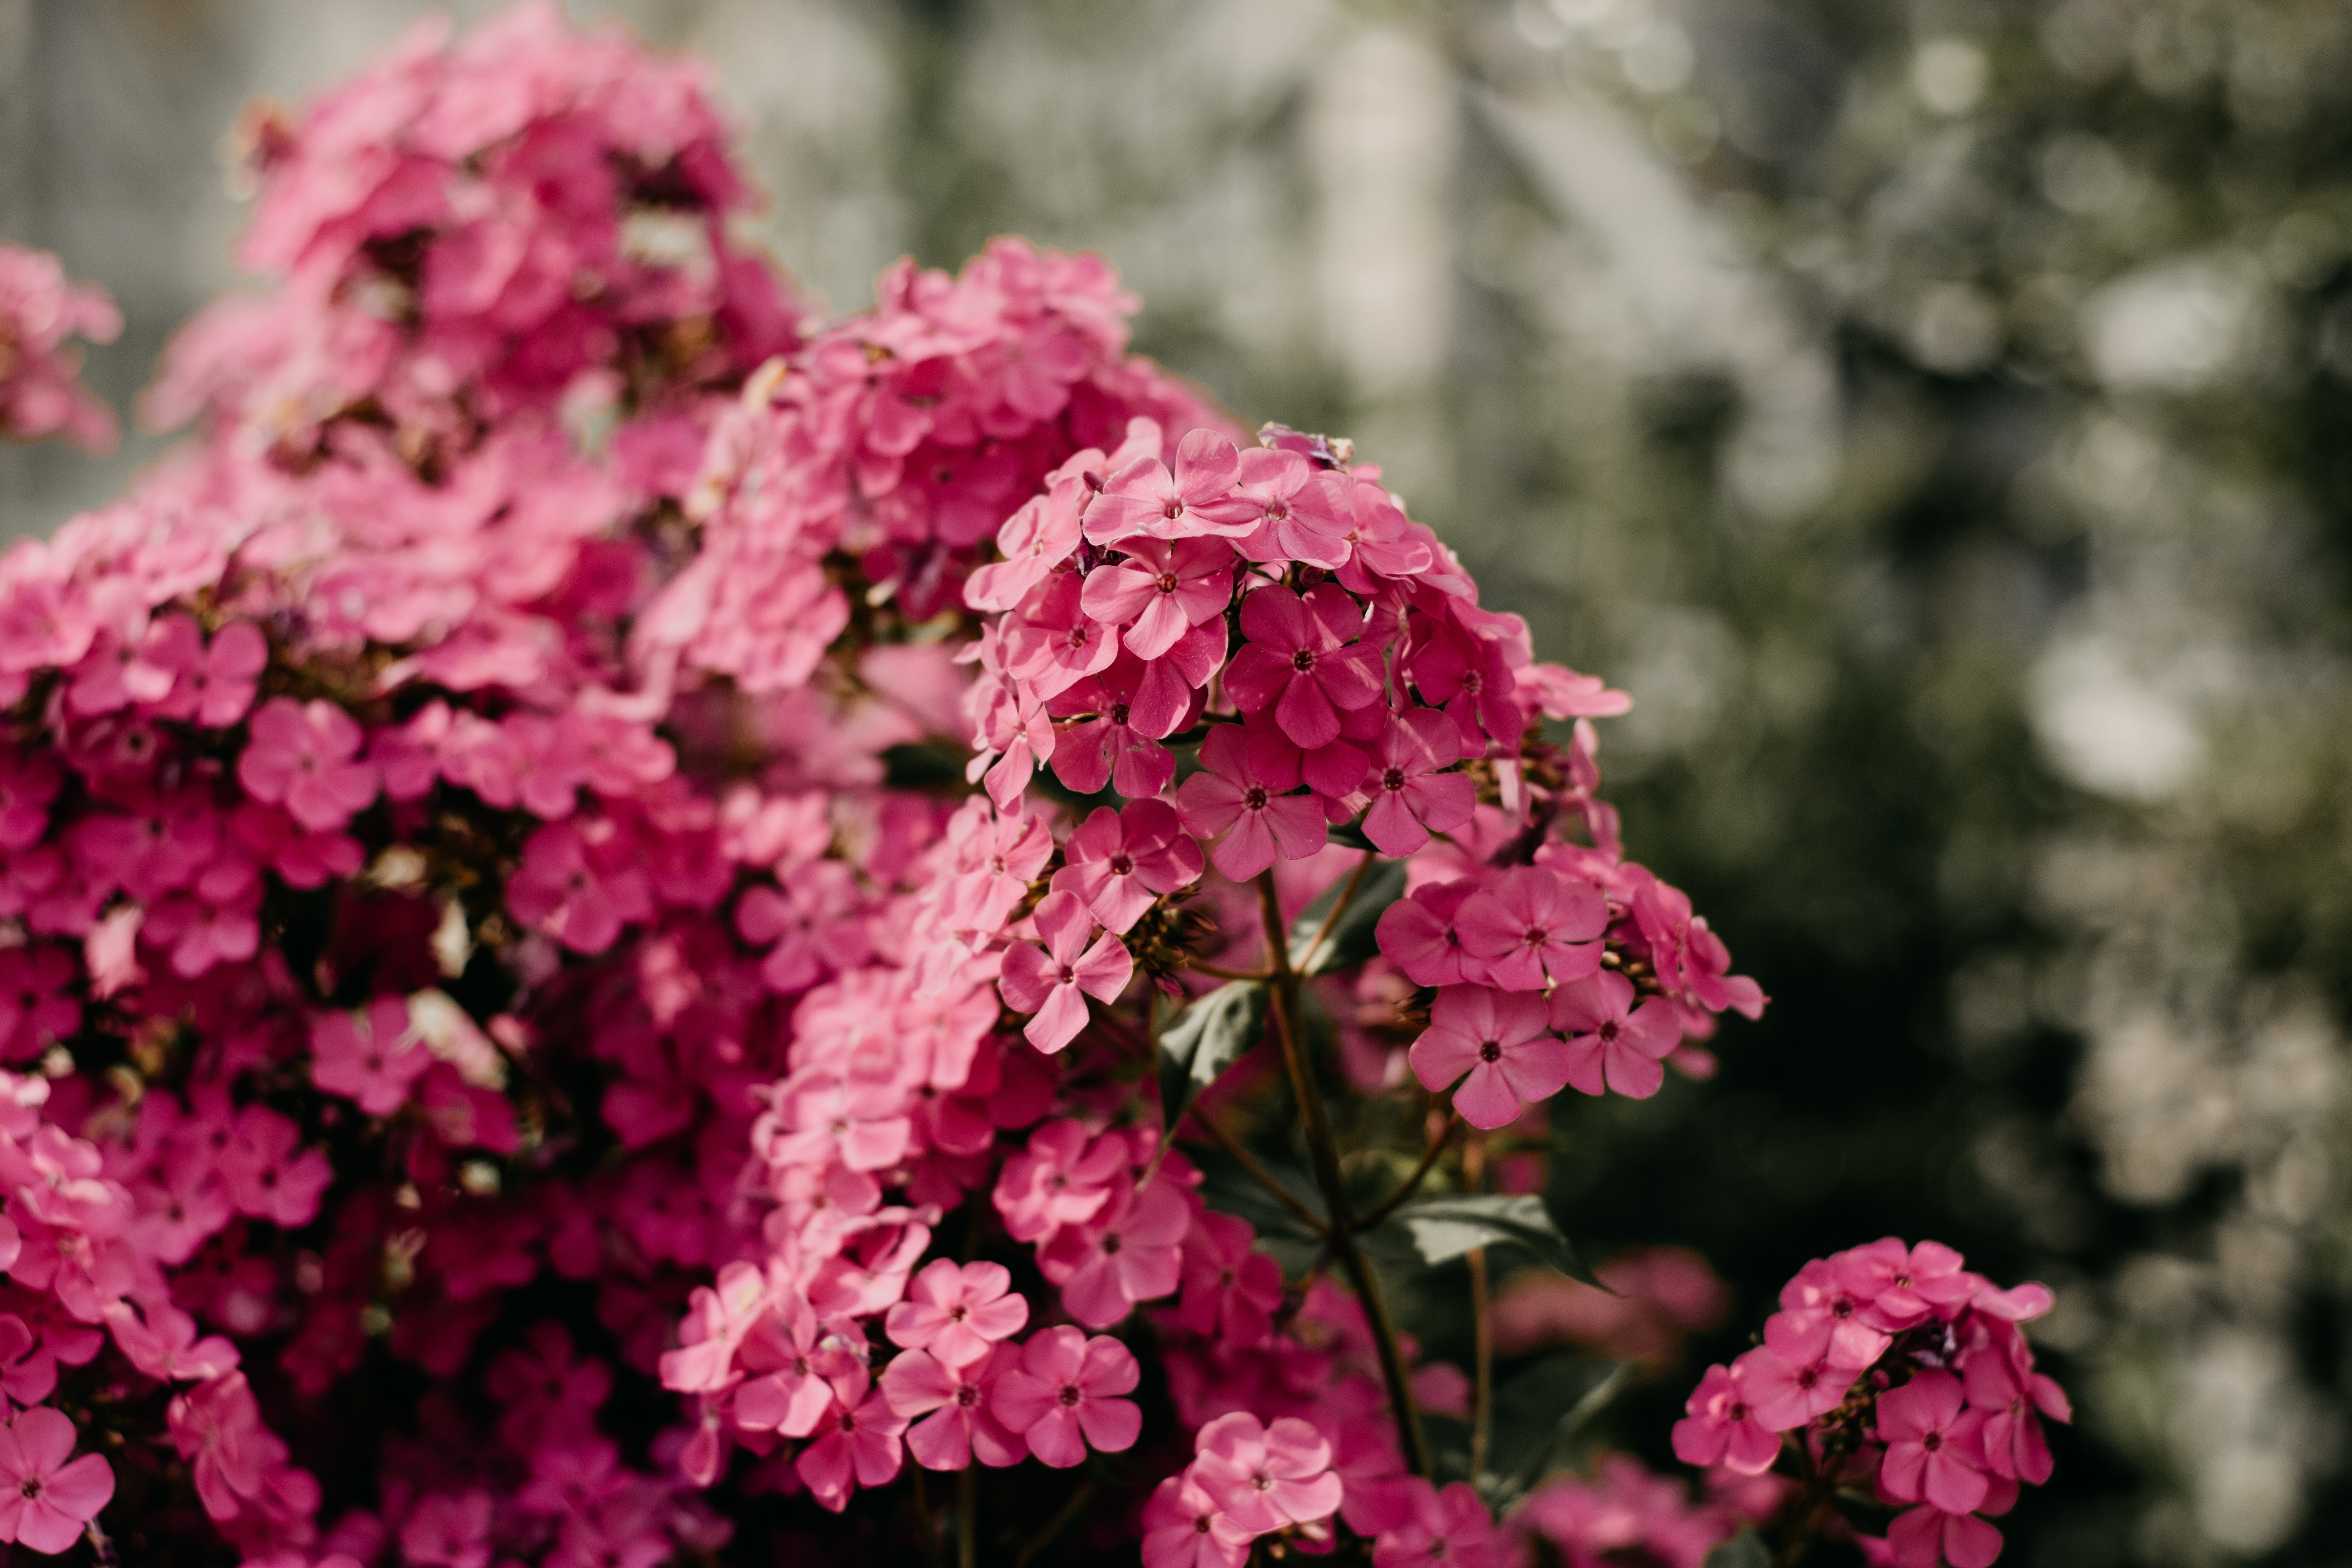
flower, pink, plant, flowering plant, petal, magenta, botany, spring, annual plant, shrub, dianthus, pink family, hydrangea, Colorfulness, cornales, blossom, verbena, perennial plant, loosestrife and pomegranate family